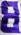
Number: 8